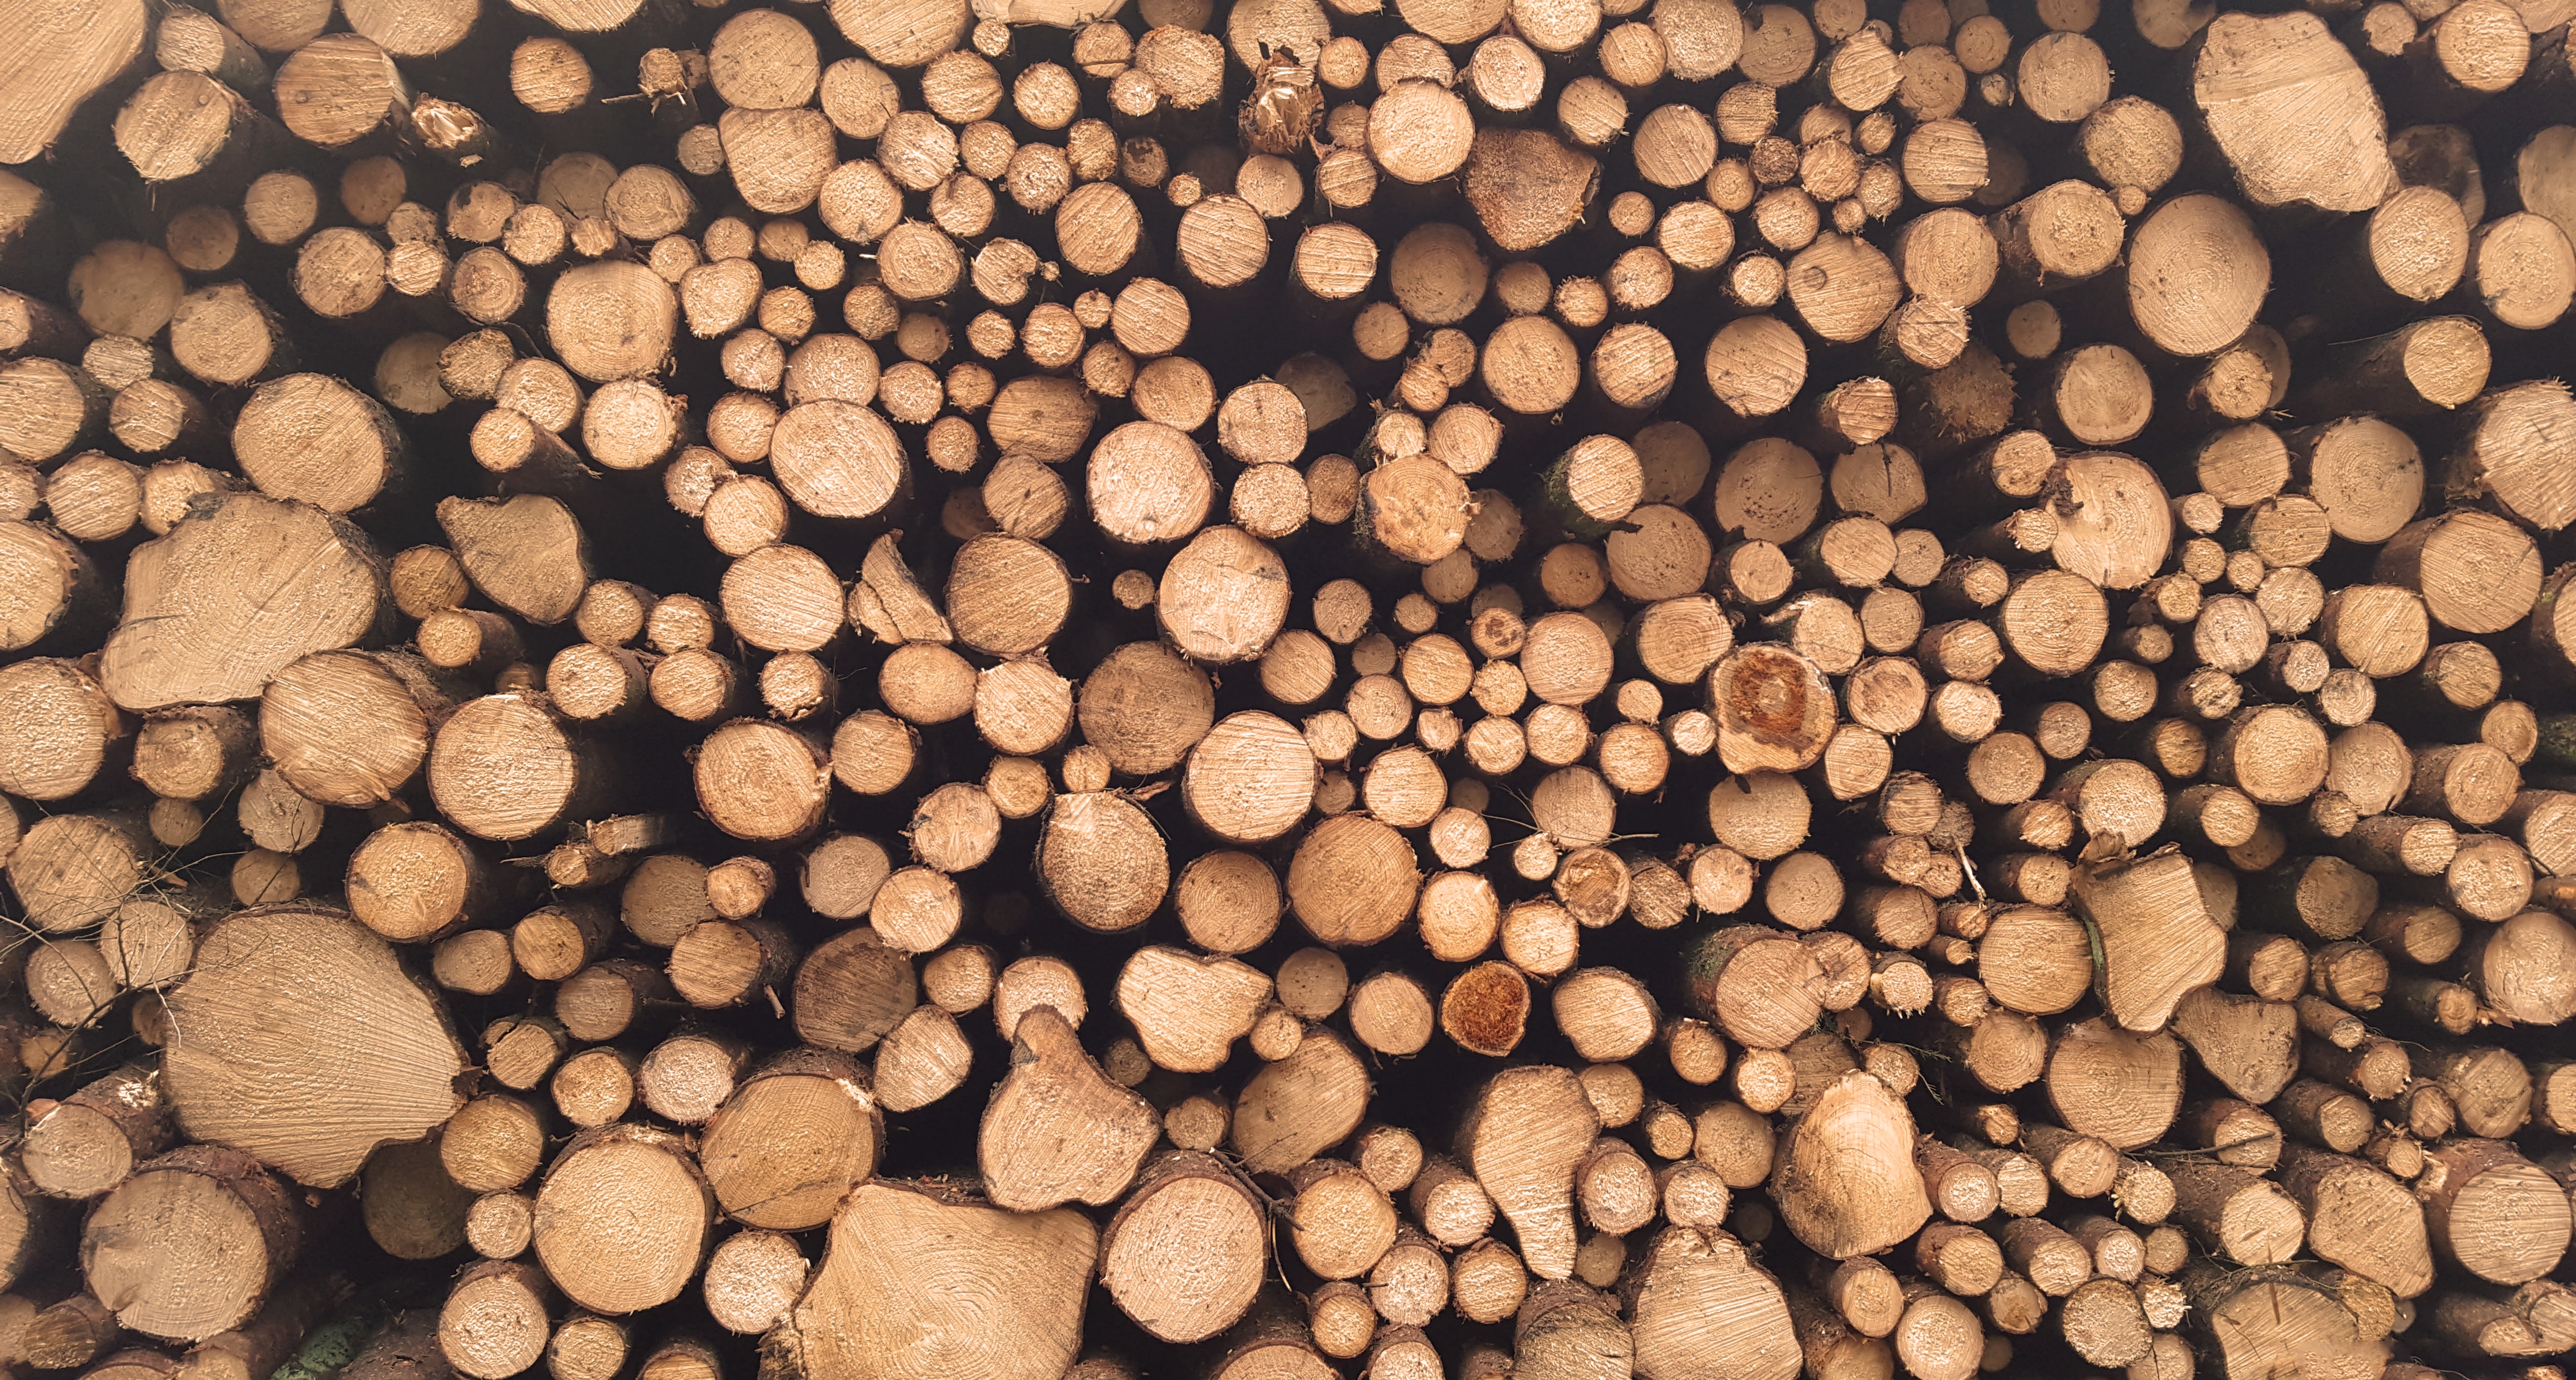
tree, branch, plant, wood, texture, trunk, soil, circle, flooring